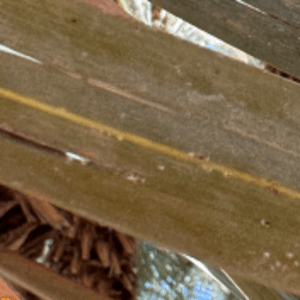
Label: Rachis Blight